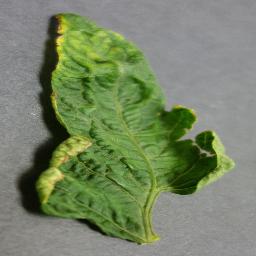
Label: Tomato___Tomato_Yellow_Leaf_Curl_Virus